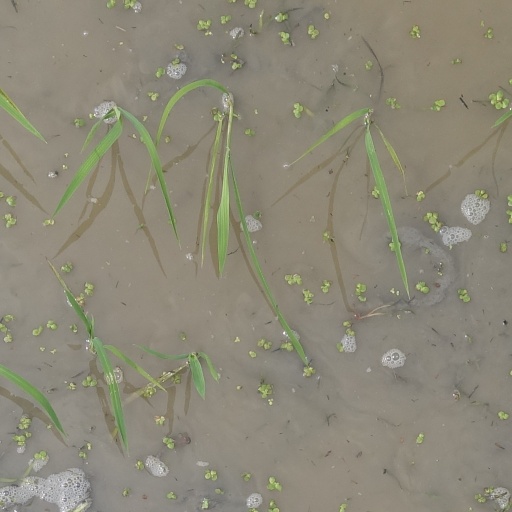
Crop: rice